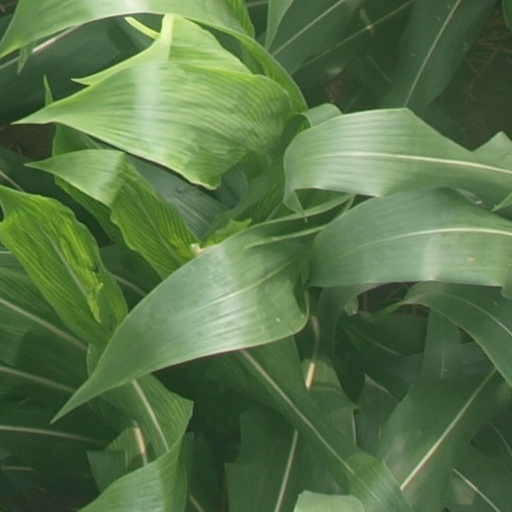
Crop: maize; corn